Selwyn College Boat Club

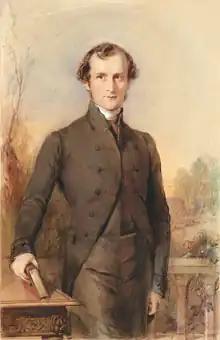
George Selwyn rowed for Cambridge against Oxford in 1829

In the early days of the Lent and May Bumps, Selwyn spent a lot of time in the 2nd division, but rose sharply from the mid-1920s, reaching 3rd in the May Bumps throughout the early 1930s and 2nd in the Lent Bumps in 1933. By 1958, Selwyn's 1st VIII had found its way back into the 2nd division. Selwyn once again gained 2nd place in the Lent Bumps in 1974 and 4th in the May Bumps in 1979, but has since fallen. The men's 1st VIII currently lies 17th in the 1st Division of Lent Bumps, and 11th in the 1st Division in the May Bumps.